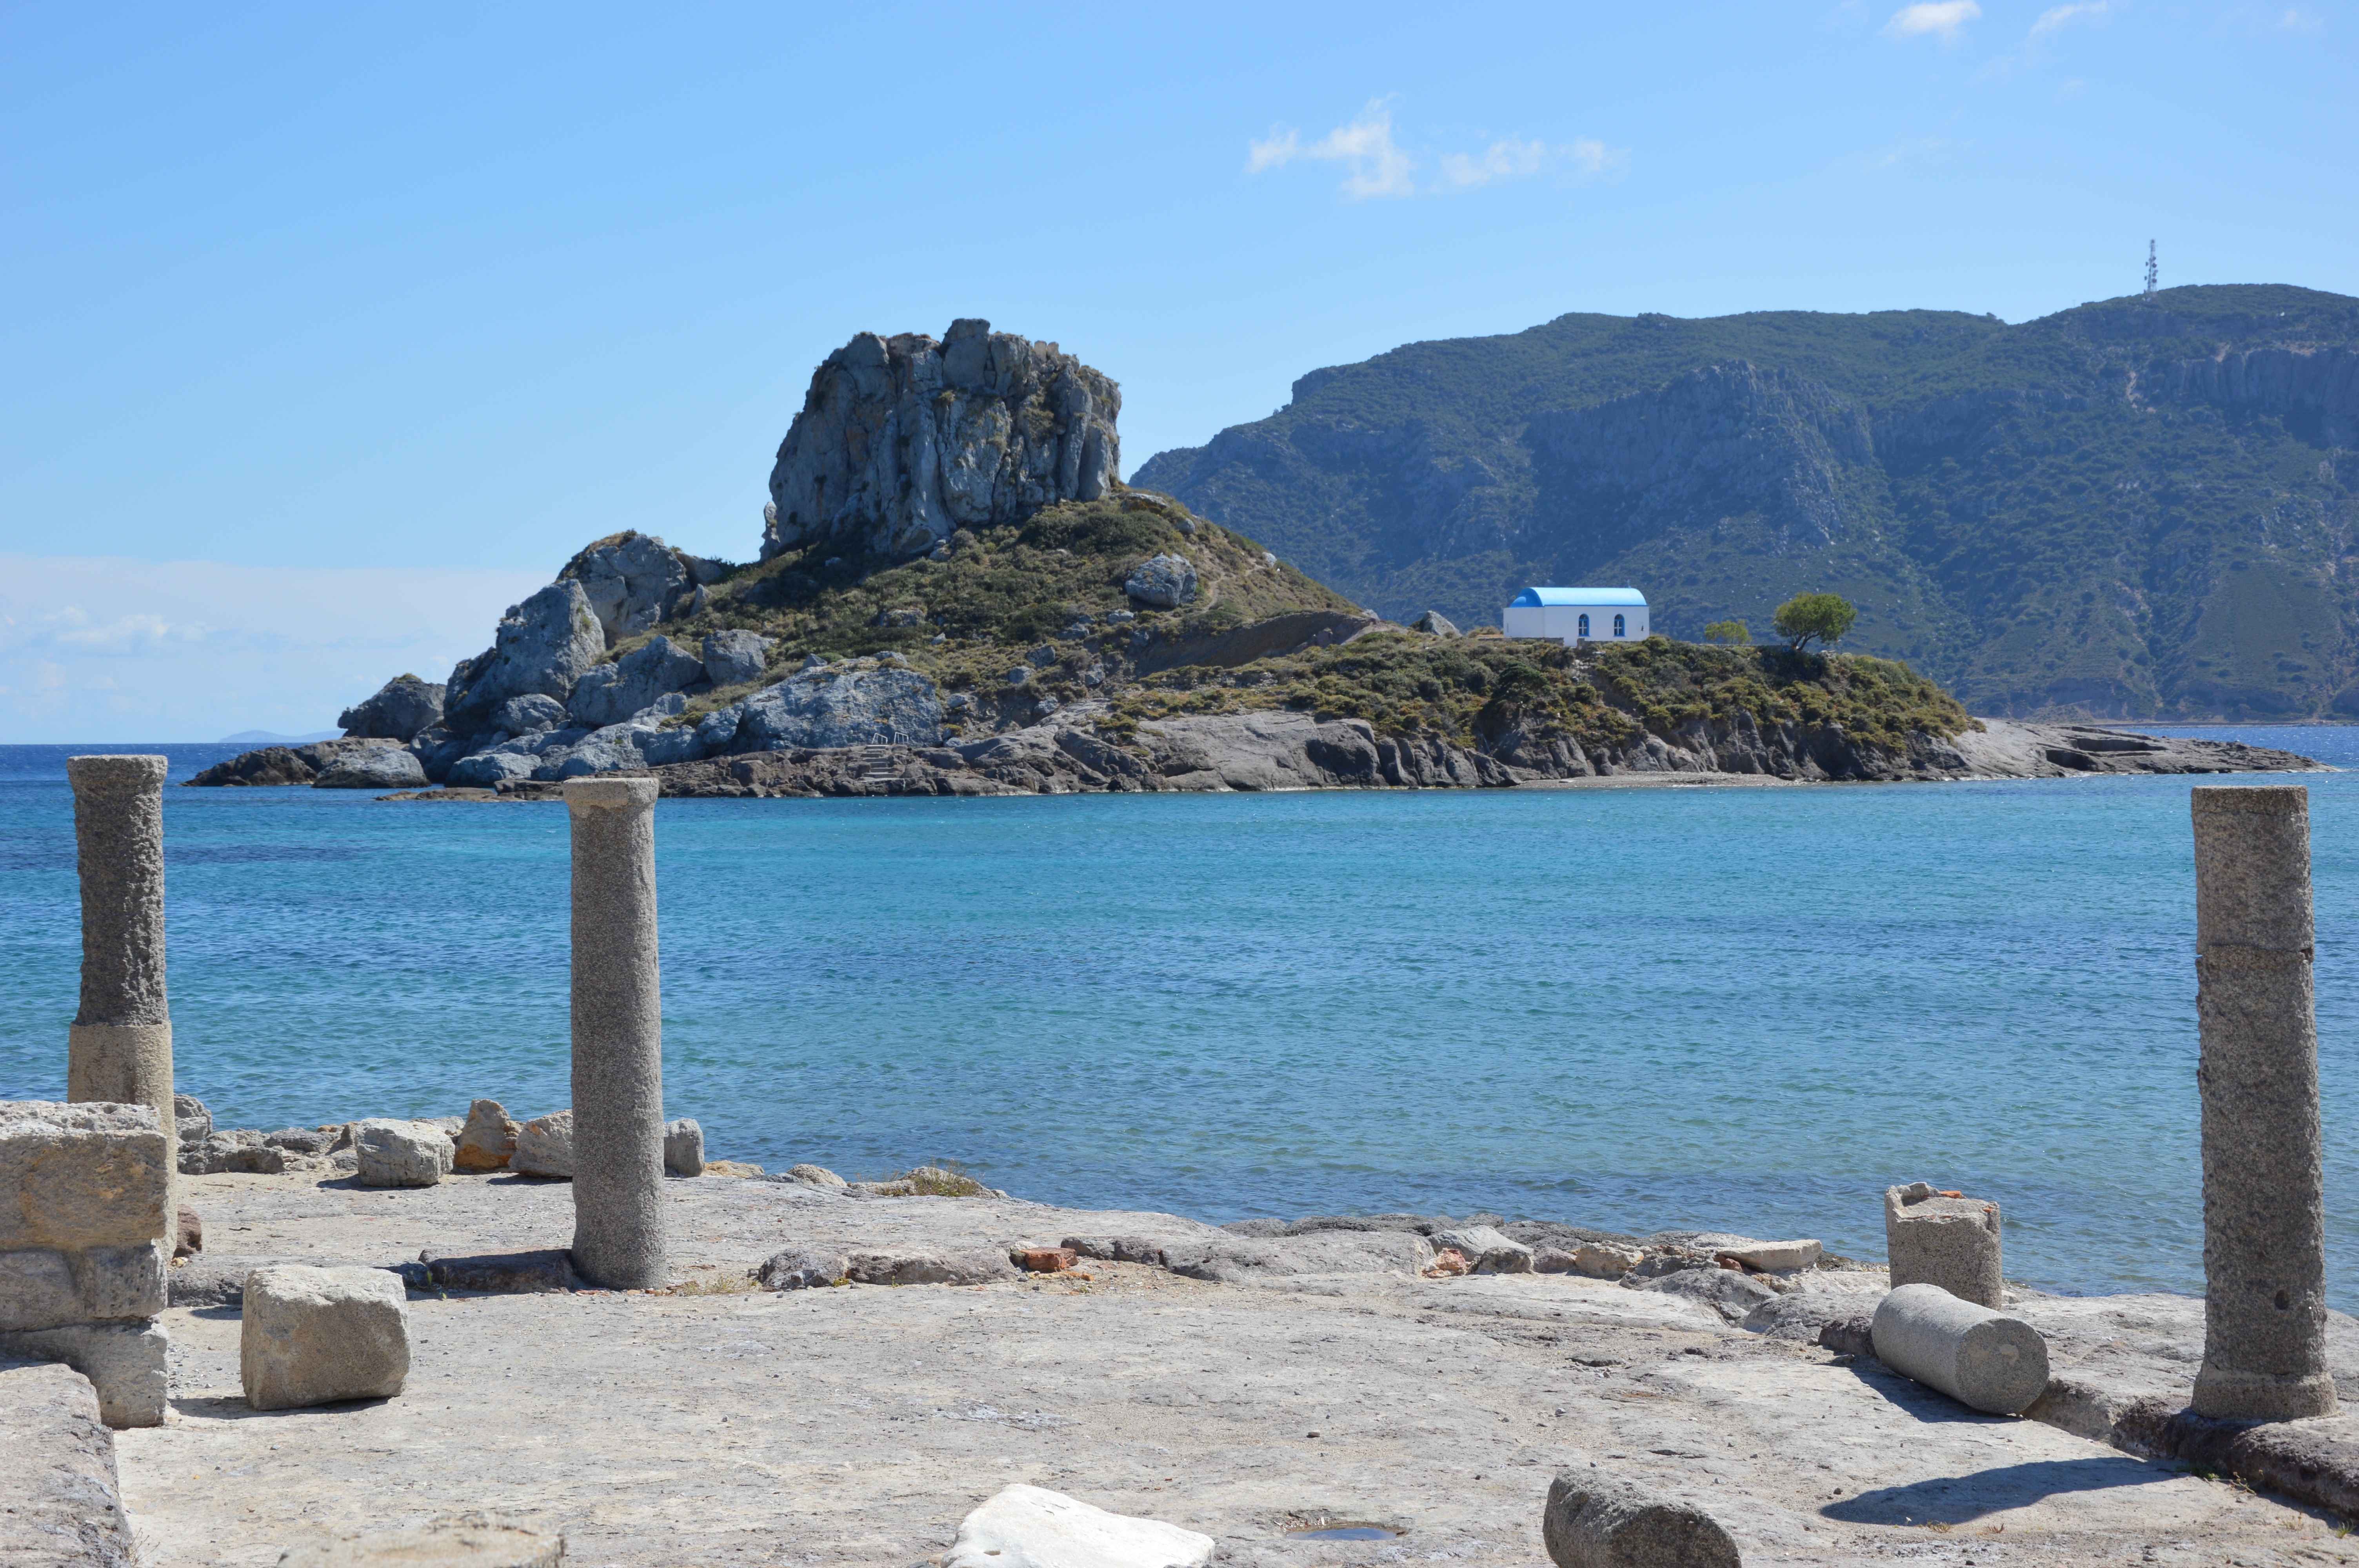
beach, sea, coast, rock, ocean, shore, vacation, cliff, cove, bay, island, ancient, terrain, body of water, greece, booked, cape, kos